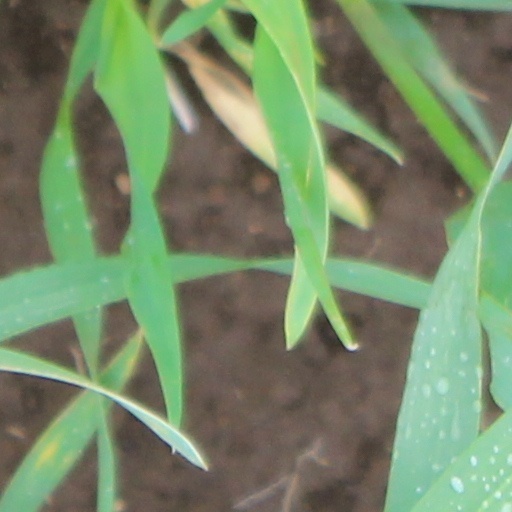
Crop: wheat